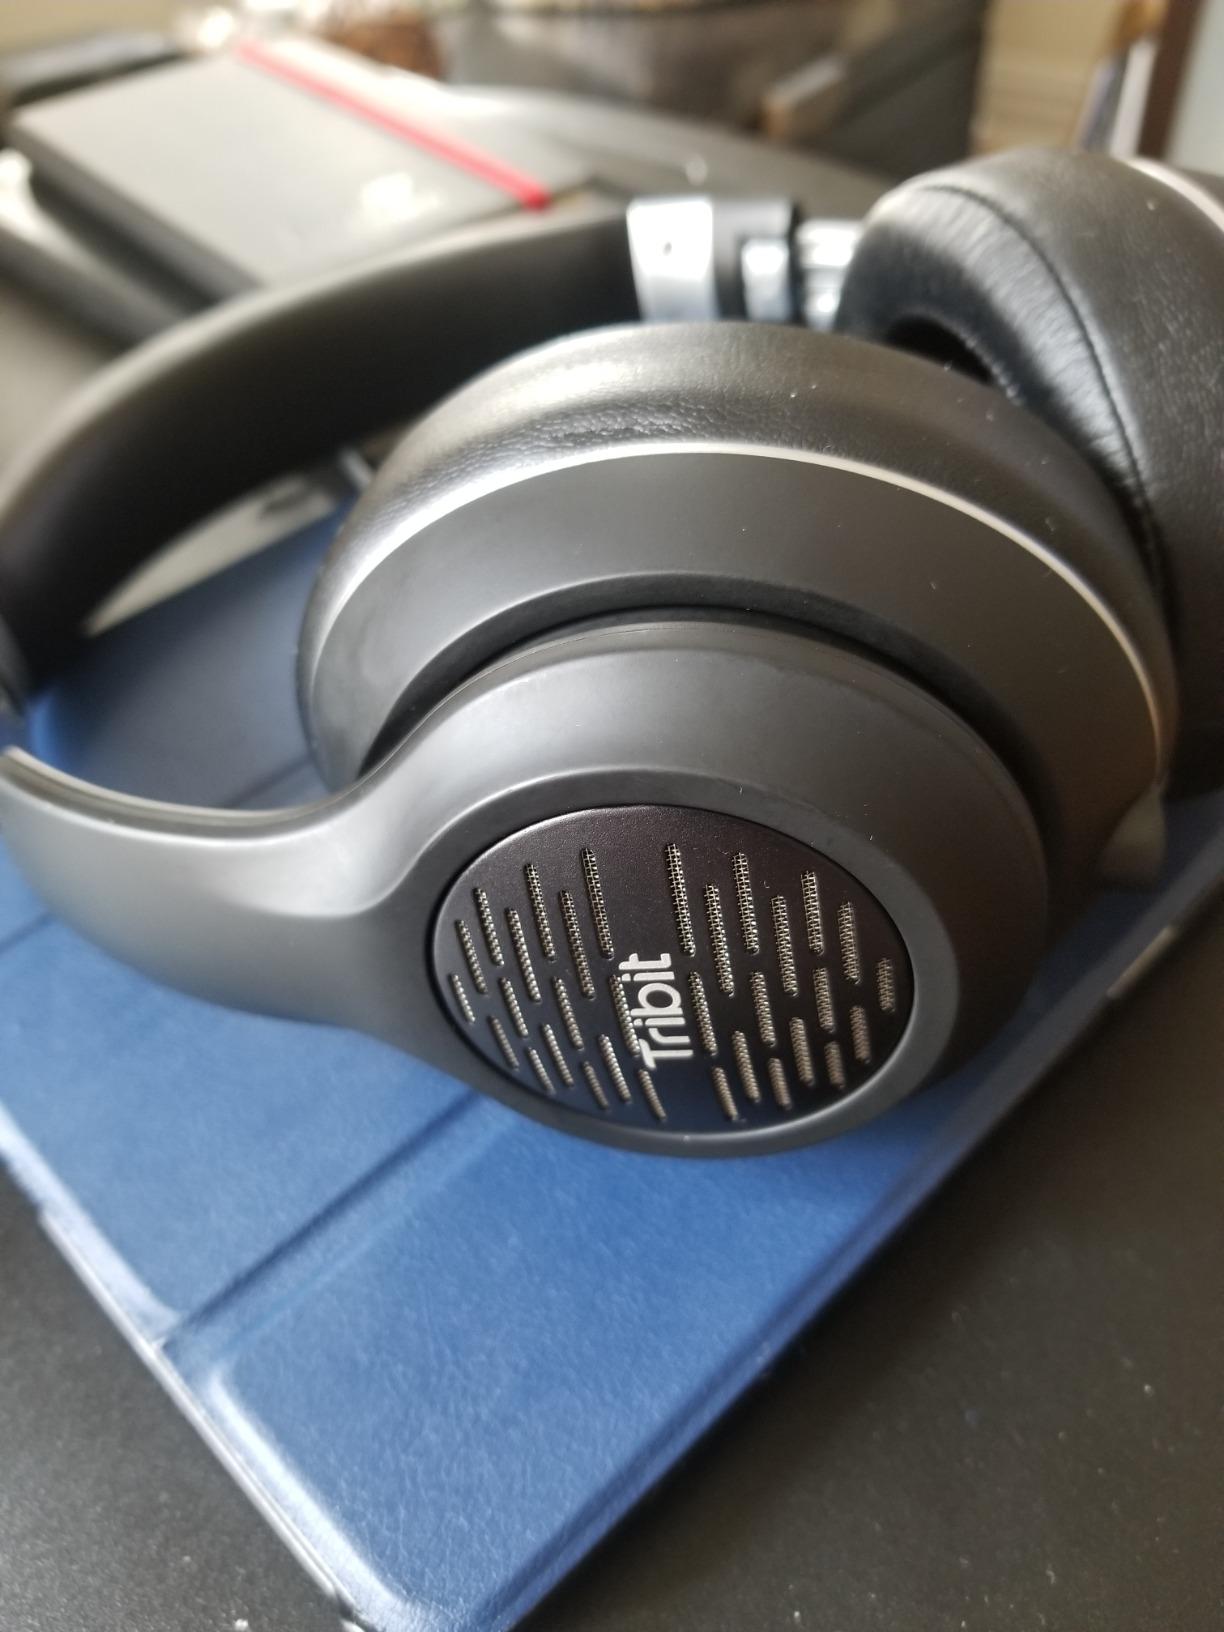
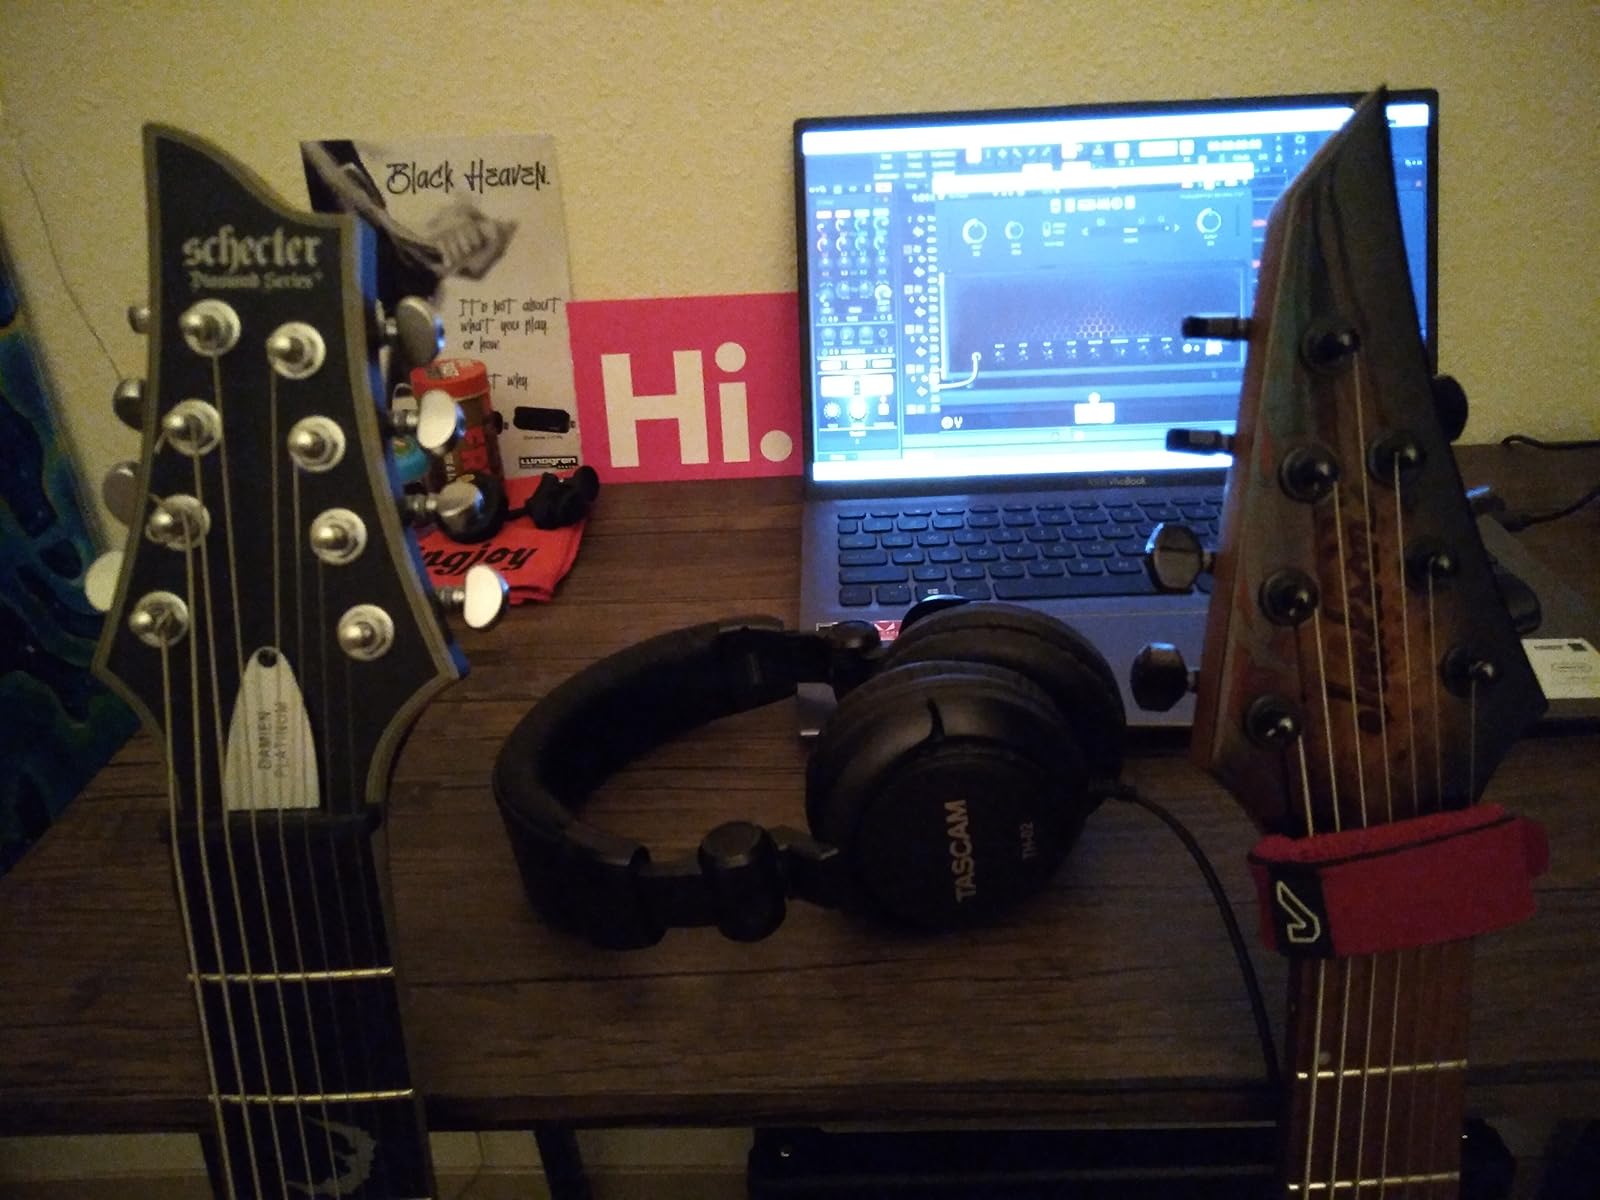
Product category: headphones
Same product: no